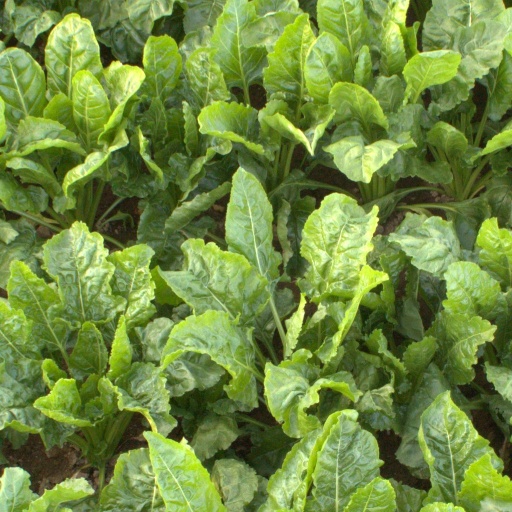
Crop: sugar beet